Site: brandenburg
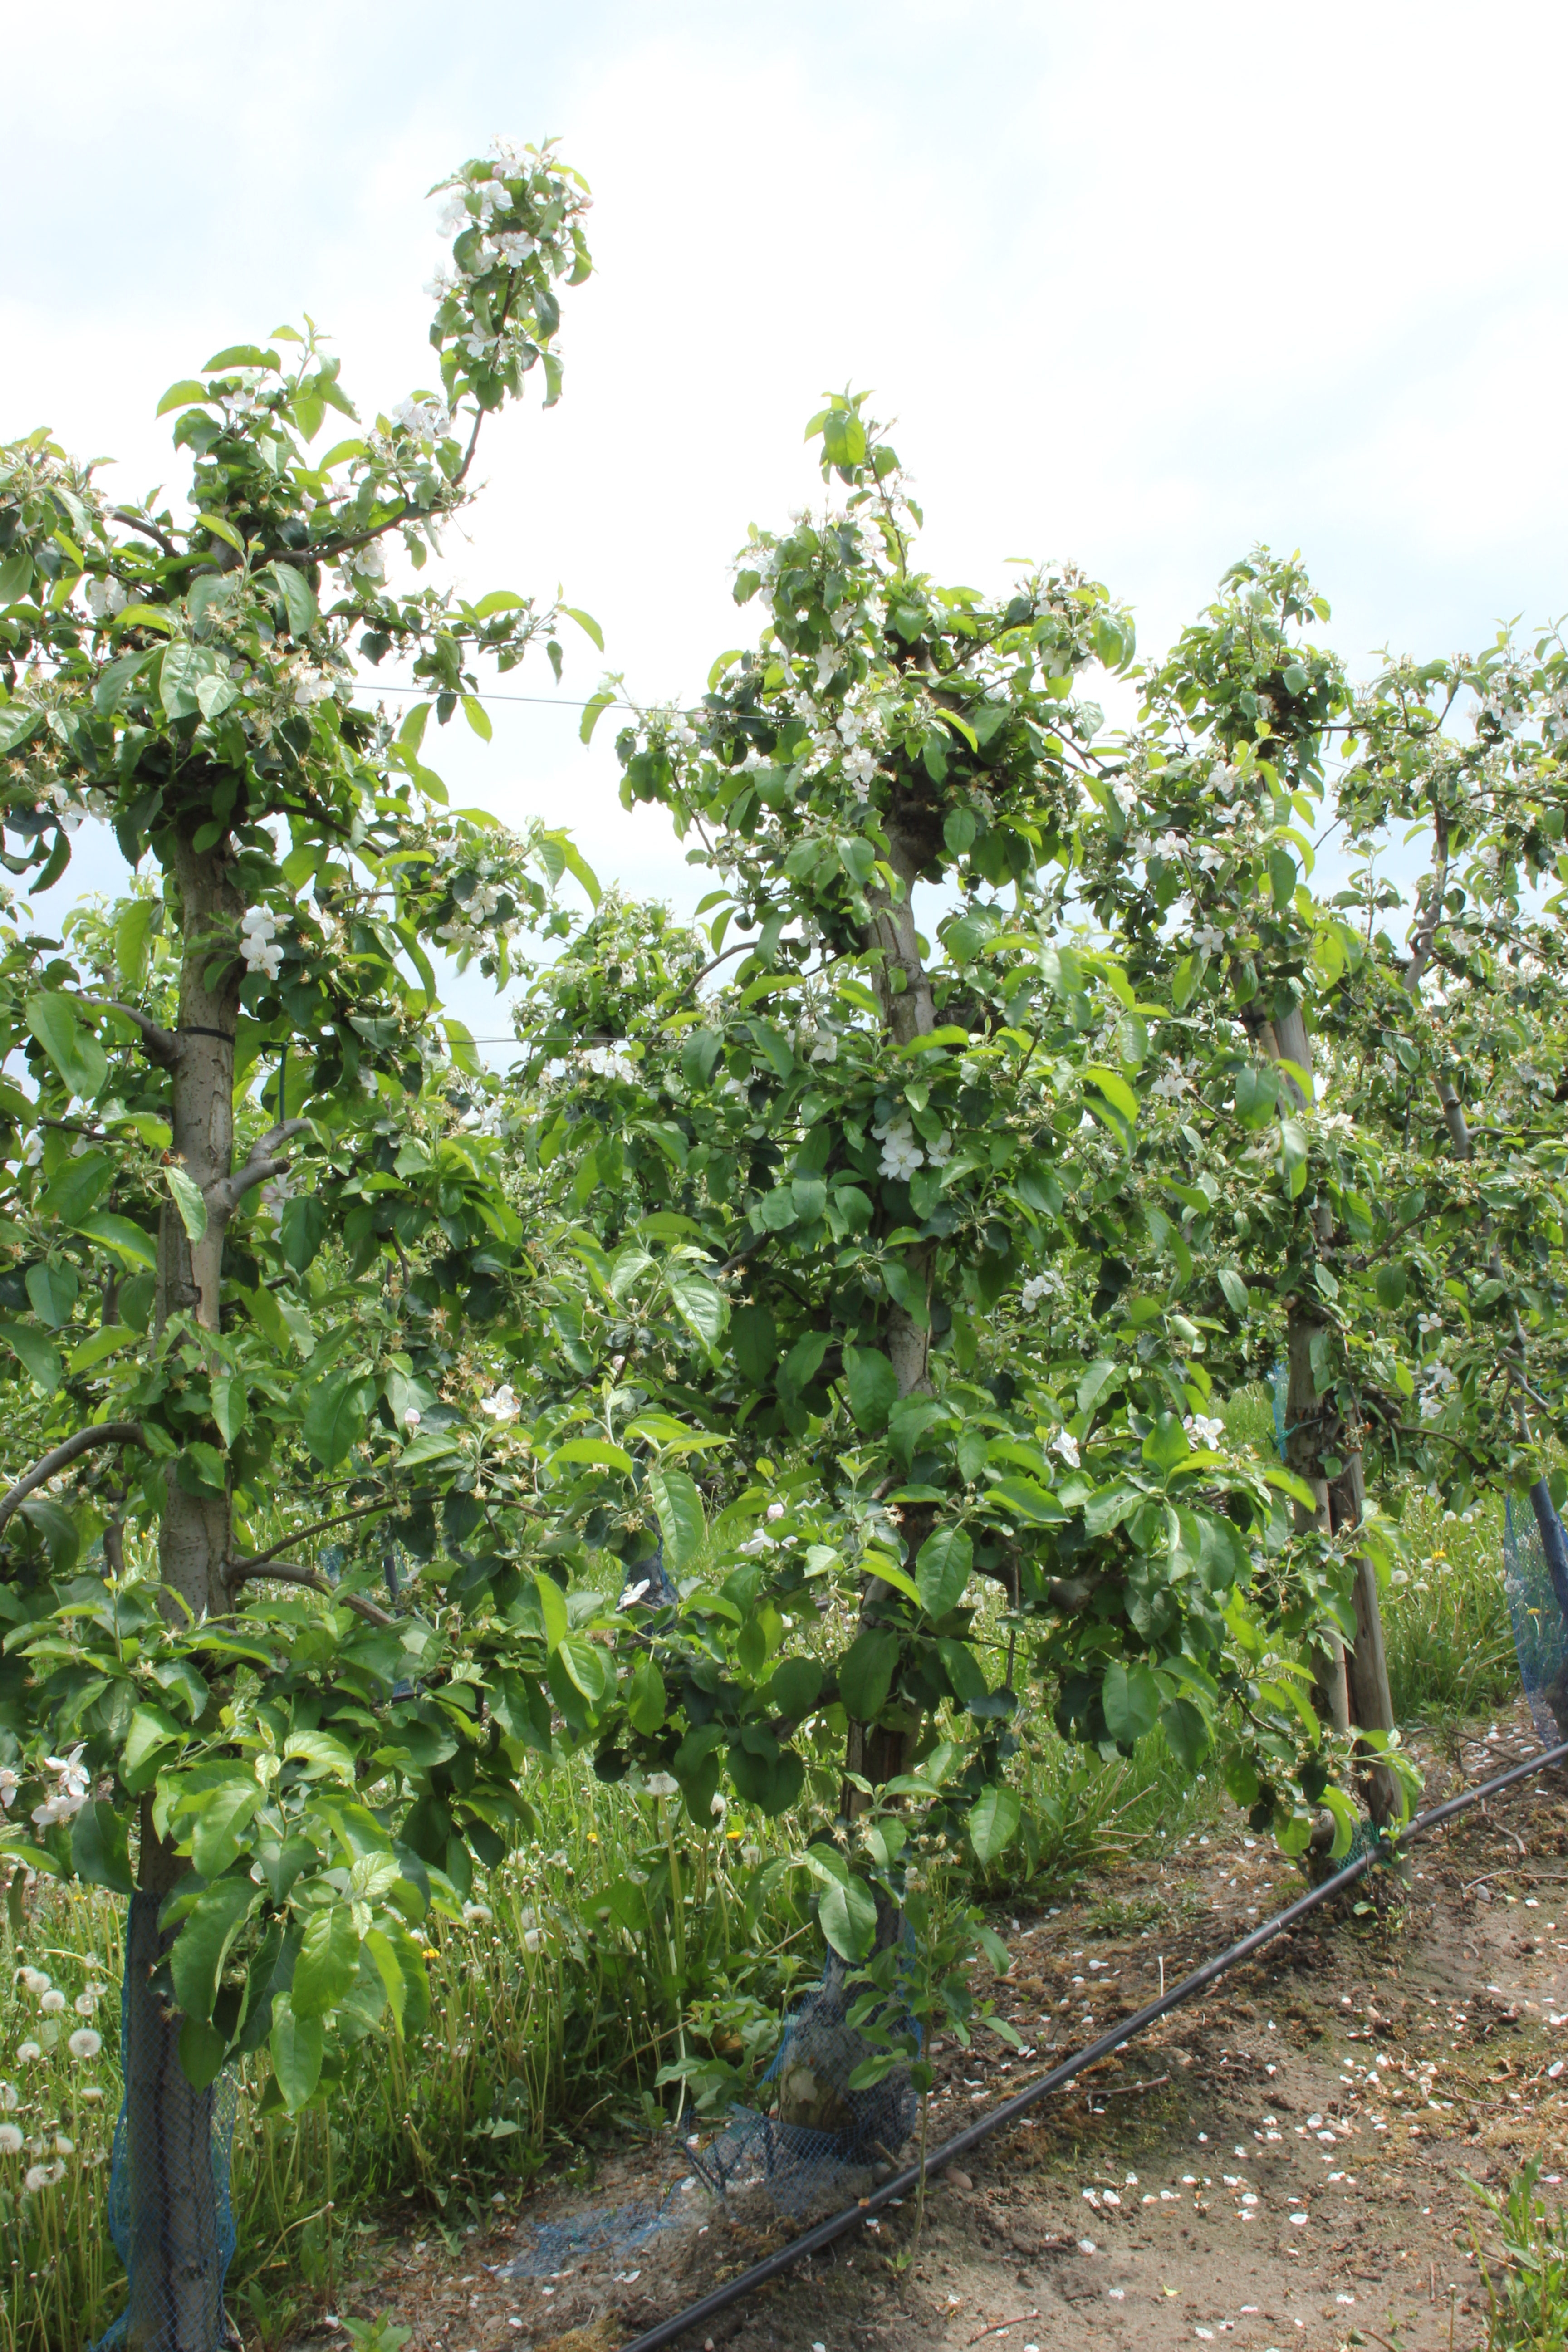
Growth stage (BBCH 67): Flowering